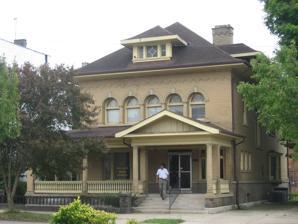
Building: Clutts House
Country: United States of America
Year built: 1902
Historic house in Ohio, United States United States historic place Clutts House U.S. National Register of Historic Places Front of the house Show map of Ohio Show map of the United States Location 16 E. Broadway St., Wellston , Ohio Coordinates 39°7′25″N 82°32′4″W / 39.12361°N 82.53444°W / 39.12361; -82.53444 Area less than one acre Built 1902 NRHP reference No. 80003105 Added to NRHP November 26, 1980 The Clutts House is a historic residence in the city of Wellston in Jackson County , Ohio , United States .  Built in 1902, it was constructed as the home of Joseph Clutts, a leading member of Wellston society and industry. Born in 1861, Joseph Clutts moved to Wellston in 1882.  Within a short period of time, he embarked on a path to make himself one of the region's most significant citizens: he purchased the nearby Wellston and Milton blast furnaces , bought a share in the ownership of the Spring Valley Iron Company, and acquired wide areas of woodland to provide fuel for his furnaces. In 1896, with Henry Adam Marting and Lewis Vogelsong, he organized the Wellston Iron and Steel Company, which operated two more blast furnaces.  Along with a partner named Willard, Clutts bought out his former partners in 1898. Clutts arranged for the construction of the present house in 1902.  Measuring two-and-a-half stories tall, the resulting structure features buff-colored brick walls, which are topped by a roof of ceramic tiles. No single architectural style can be said to dominate the house, but its size and details make it one of the city's most architecturally prominent residences.  Most houses in Wellston, whether contemporaneous with the Clutts House or constructed at other times, are significantly smaller buildings erected for common workers. Following Clutts' death in 1927, his home became known as the "Reese Building." Since that time, it has ceased to be used for residential purposes; the present occupants are the law firm of Oths, Heiser, and Miller, which has converted it into their law offices . Little has changed inside or outside the house in the century since its construction: although it has ceased to be used as a residence, the home still features most of its original decorative details and structural elements. In 1980, the Clutts House was listed on the National Register of Historic Places , qualifying both because of its connection to Clutts himself and because of its well preserved and historically significant architecture. It is one of three buildings on the Register in the city of Wellston, along with the Morgan Mansion and the Harvey Wells House . References